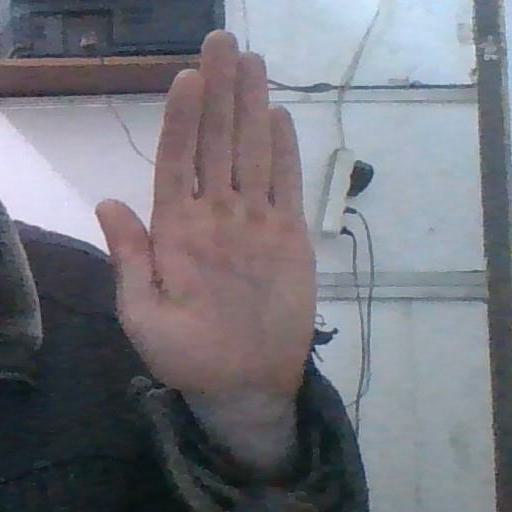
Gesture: stop